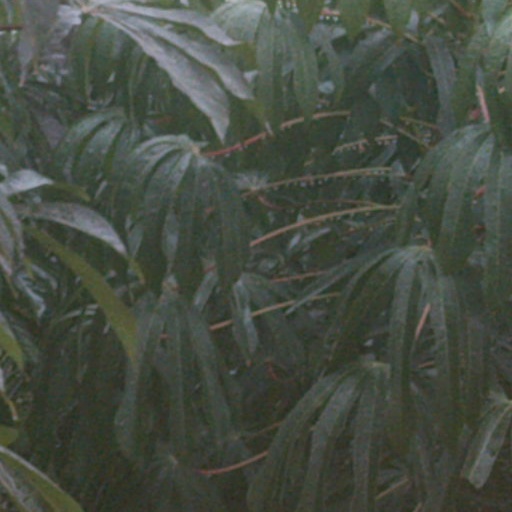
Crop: cassava